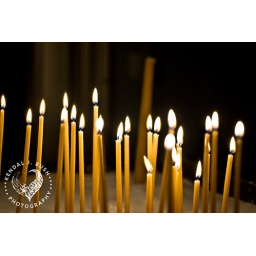
Spiced wine, white and gold weddingBoston WeddingPlanning, design, decor and flowers by Private Weddings and EventsPhotos by Kendal J Bush photography